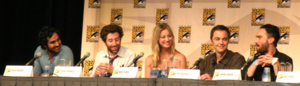
Le San Diego Comic-Con International, également connu sous les noms Comic-Con International: San Diego, Comic-Con ou San Diego Comic-Con, est un festival de bande dessinée, fondé en 1970 par Shel Dorf et un groupe d'habitants de San Diego.